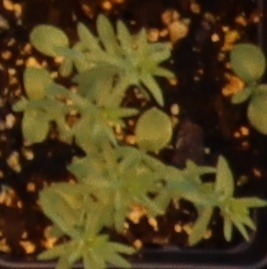
Label: Flax